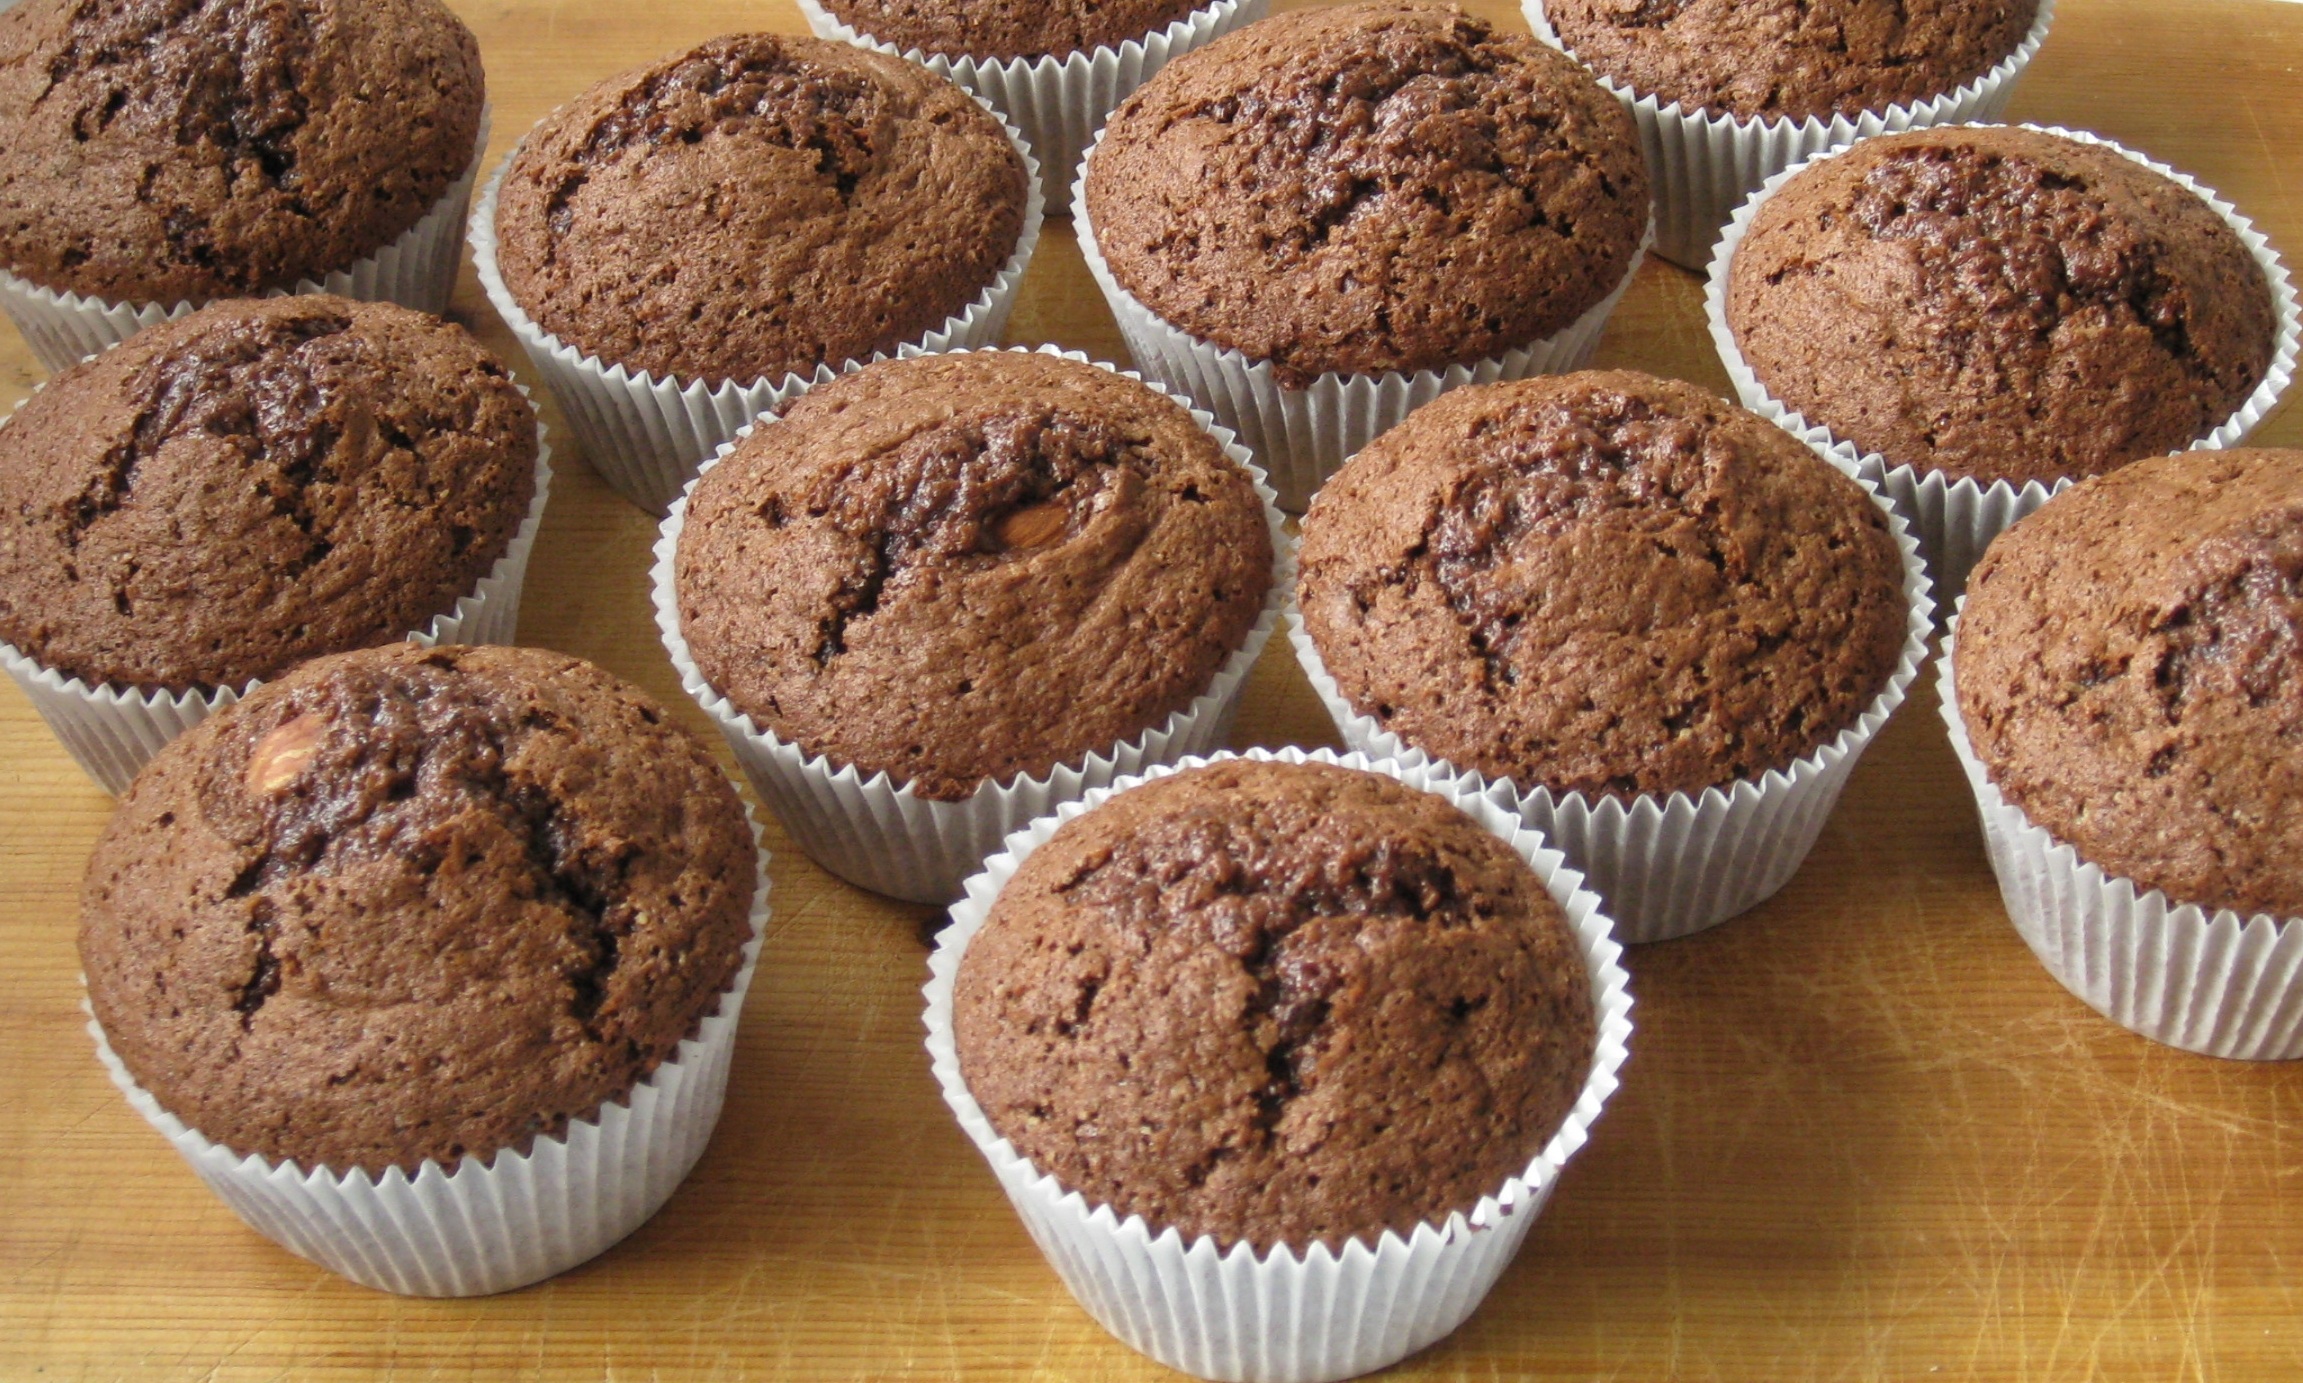
sweet, food, produce, chocolate, baking, dessert, muffin, pastries, icing, sweetness, treat, muffins, baked goods, flavor, small cakes, baked food, schokoladenmuffins, buttercream, chocolate brownie